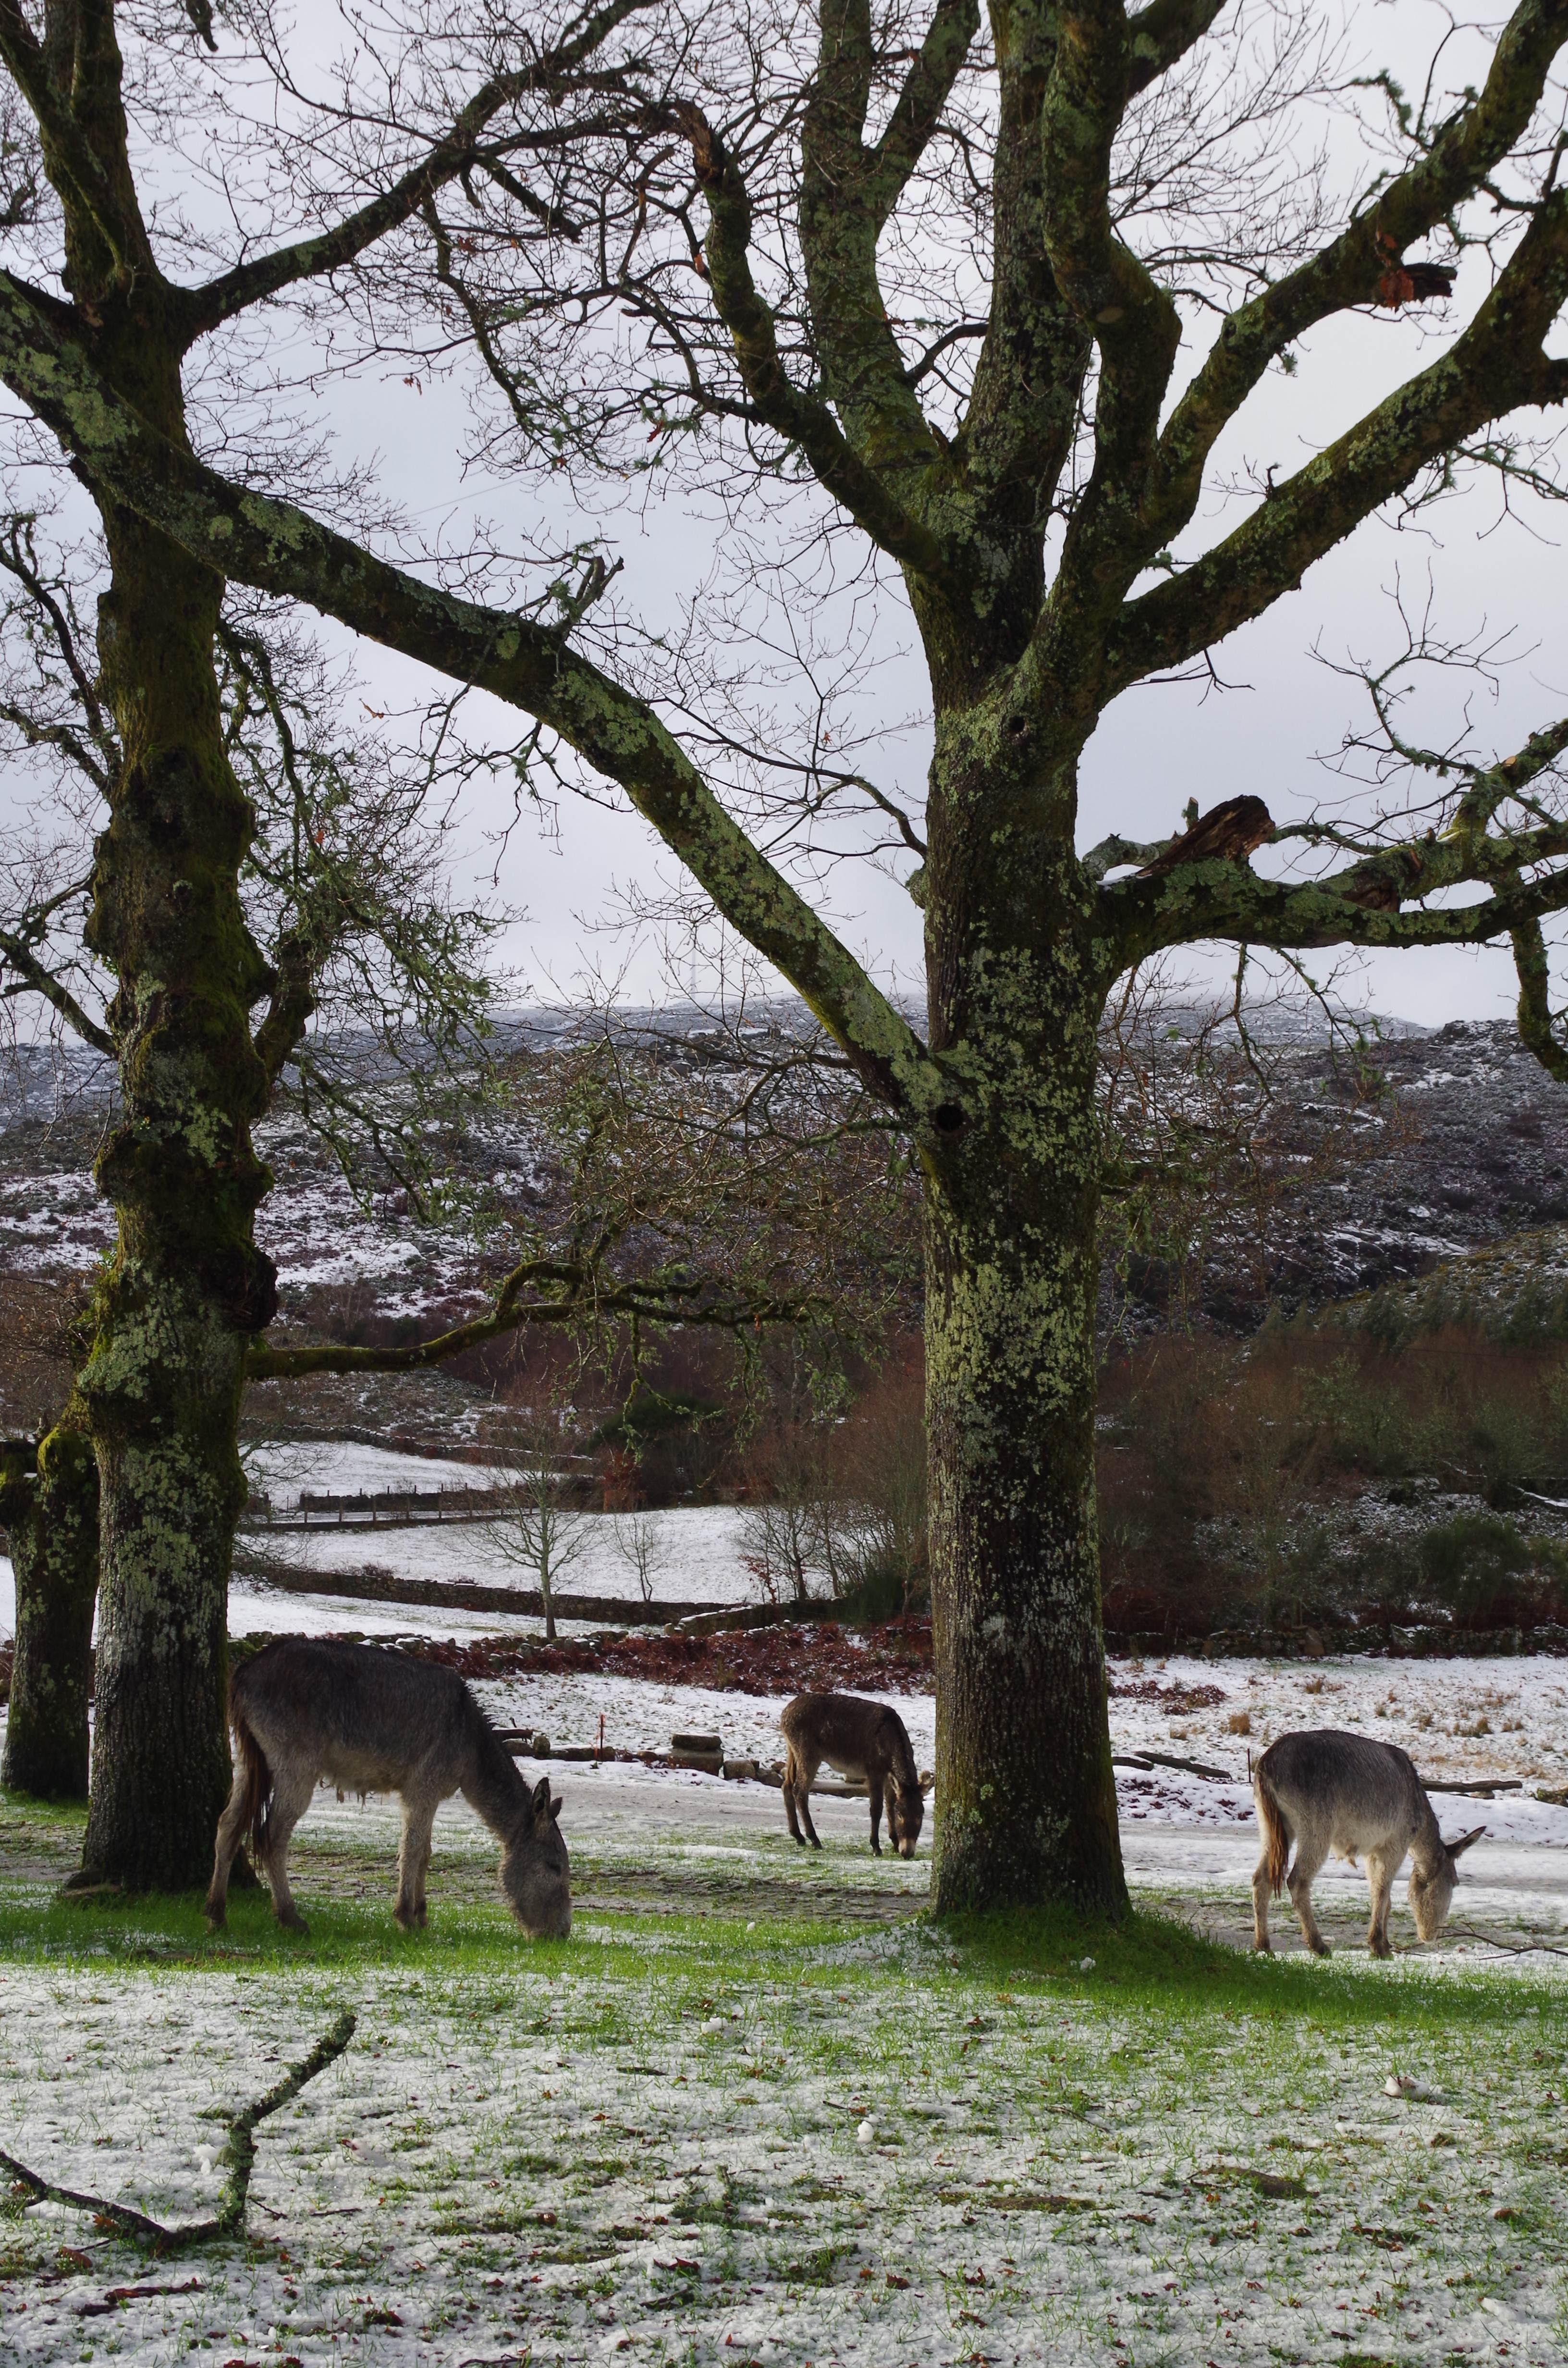
landscape, tree, snow, plant, flower, river, wildlife, spain, espaa, galicia, pontevedra, paisajes, ggl1, gaby1, alama, pontevedragaliciaespaa, pentaxk30, opelete, rural area, woody plant